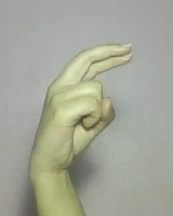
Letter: zay